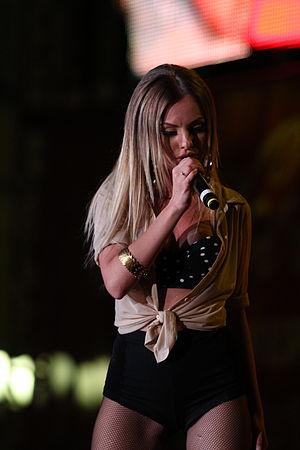
Alexandra Ioana Stan, née le 10 juin 1989 à Constanța en Roumanie, est une auteure-compositrice et chanteuse roumaine.
Cliché (Hush Hush) est la réédition du premier album studio de l'auteure-interprète roumaine Alexandra Stan, Saxobeats. La réédition sort comme téléchargement digital le 2 octobre 2013 par Maan Studio, et la version deluxe est faite disponible en téléchargement digital et en CD le 23 octobre par Victor Entertainment.